Adaridi AD 3

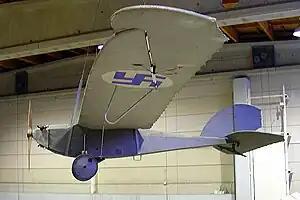
The Adaridi at the Finnish Aviation Museum.

Adaridi AD 3 was a wooden aircraft designed by the Russian engineer Boris Adaridin, who lived in Finland. It was a high wing aircraft with a low-powered engine. In 1923, the Finnish Air Force ordered one Adaridi aircraft. The aircraft was not given any official designation code. The maiden flight was on April 17, 1924.